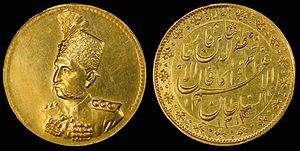
Le toman était la monnaie de l'Iran jusqu'en 1932. Il était divisé en 10 000 dinars. Entre 1798 et 1825, le toman était aussi divisé en 8 rials, chacun d'eux valant 1 250 dinars. En 1825, le kran a été introduit, valant 1 000 dinars ou 1/10ᵉ de toman.